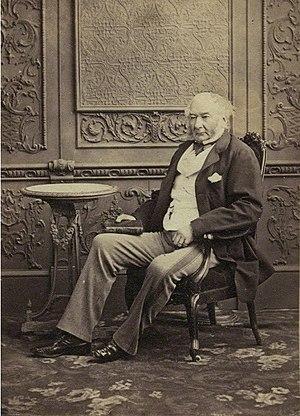
William Basil Percy Feilding, 7ᵉ comte de Denbigh, 6ᵉ comte de Desmond, est un homme politique britannique.